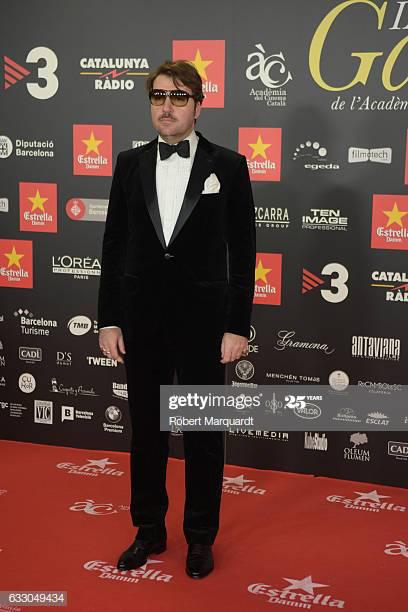
film director poses on the red carpet for awards held
Relation: Visible, Action